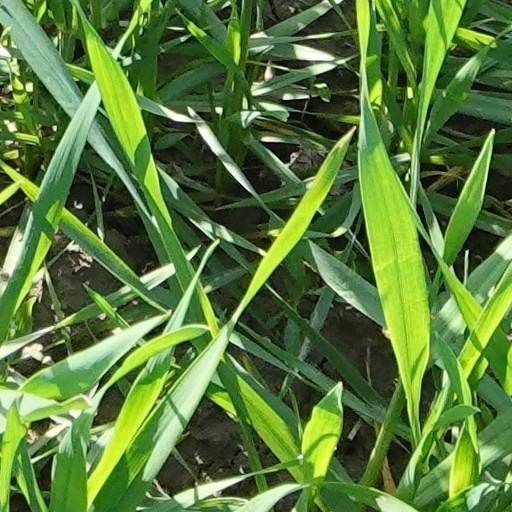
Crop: wheat